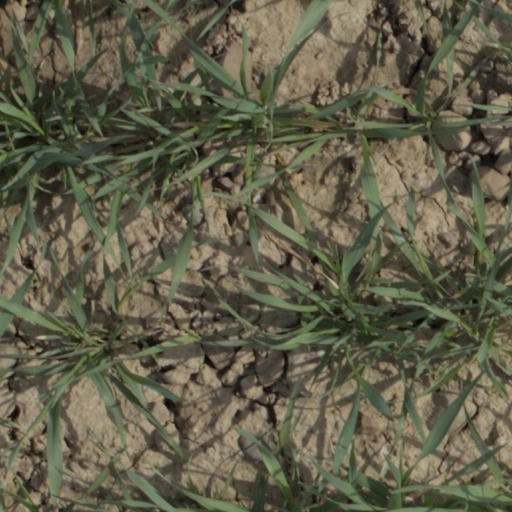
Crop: wheat